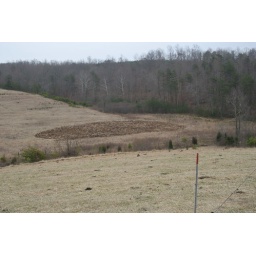
part of my new food plt in back field turned over new ground